Eastham Center Historic District

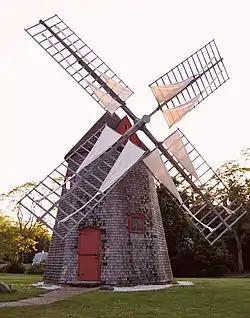
Eastham Windmill, built in 1680

The Eastham Center Historic District is a historic district encompassing the main village center of Eastham, Massachusetts. This village center grew around the railroad station, which was built in 1870. The arrival of the railroad resulted in a shift of economic and civic activity from the old town center, a short way to the north. Prominent buildings in the district include the Town Hall (2500 State Highway), a Colonial Revival structure built in 1912, the Library (190 Samoset Road), built in 1897, and the Universalist Chapel (220 Samoset Road), built 1889. The main focal point of the district is Windmill Park, location of the Eastham Windmill, built c. 1680 and moved to Eastham in the 1790s; it is the oldest windmill on Cape Cod. The district was added to the National Register of Historic Places in 1999.